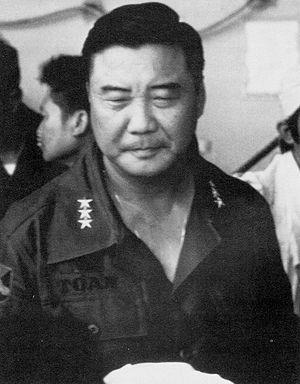
Lieutenant-général Nguyễn Văn Toàn 中文: 中將阮文全
Nguyễn Văn Toàn est un général de l'Armée de la République du Viêt Nam. Il fuit le pays après la chute de Saïgon en 1975.